Acqua Tignese

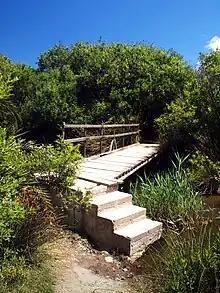
Footbridge near the mouth

The hydraulic problems of the municipalities of the northern part of Cap Corse being more and more worrying, on 21 July 1988, the Corsican Assembly adopted the motion relating to the construction of the Acqua Tignese dam.